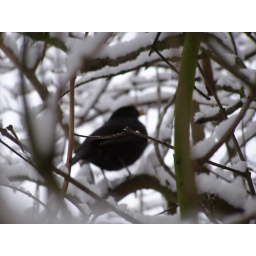
Blackbird in a white tree